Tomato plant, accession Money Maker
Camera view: tilt-top (135 deg); turntable rotation: 150 degrees
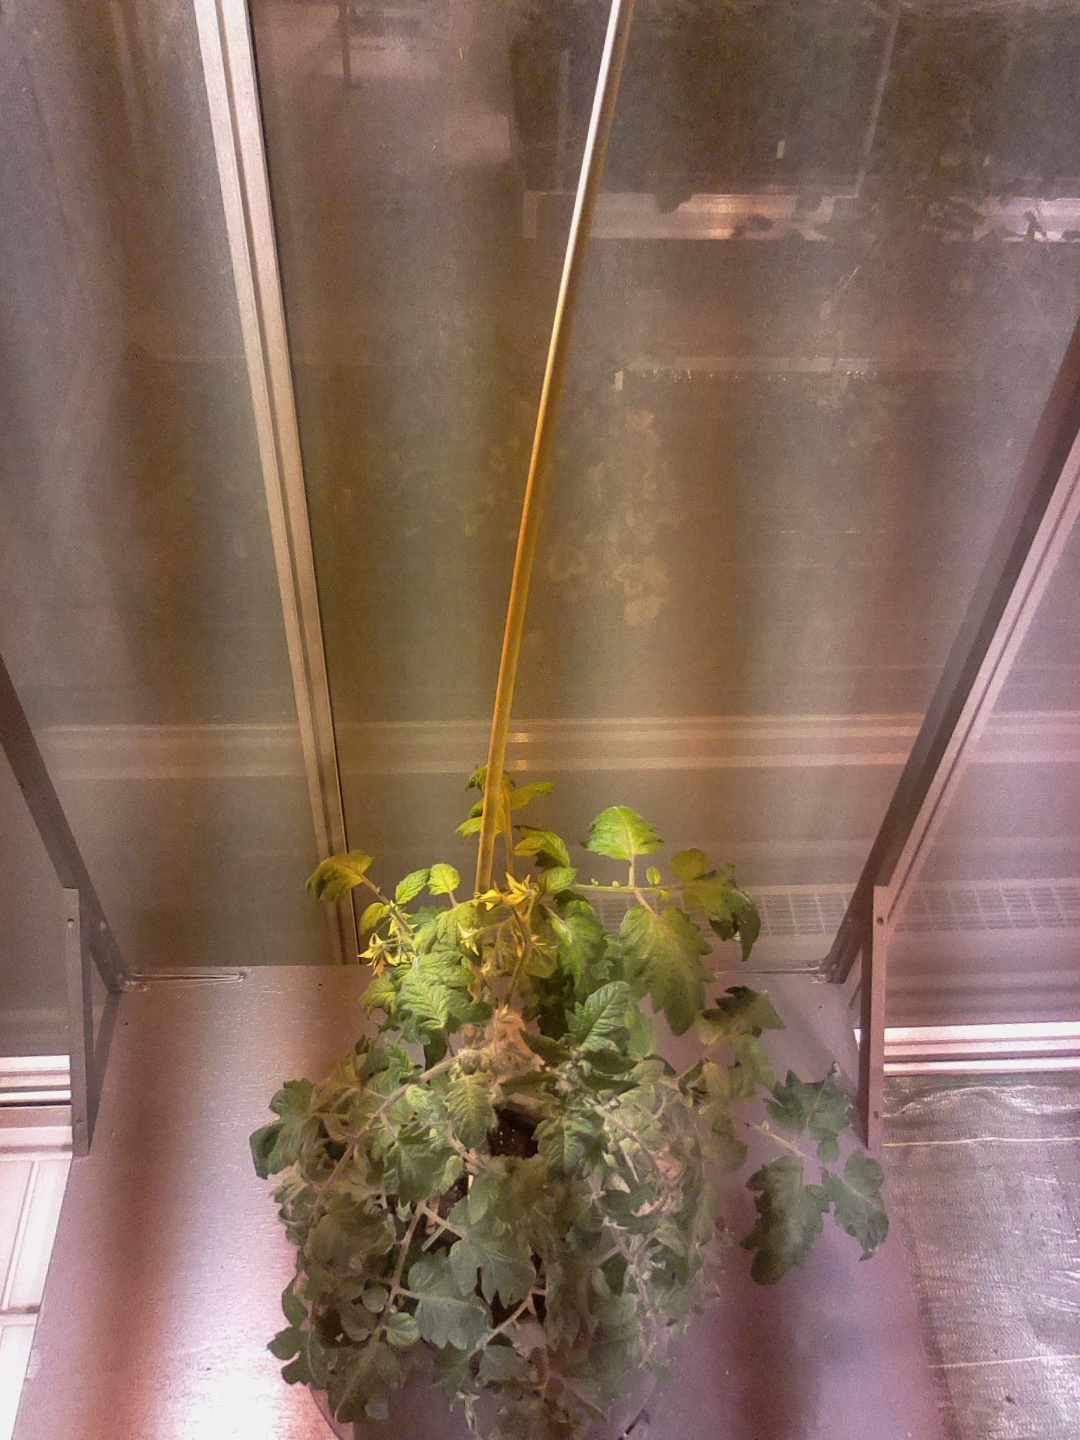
BBCH growth stage 69: End of flowering, 90%-100% of flowers open, more petals falling